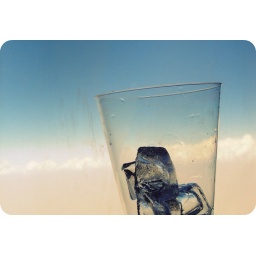
glass of ice in front of the plane window. taken by my sister :)